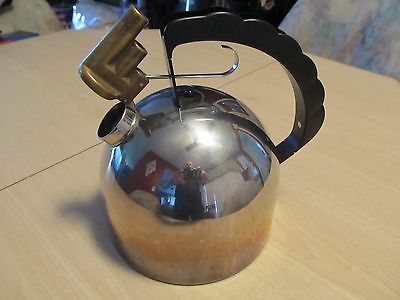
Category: kettle